Shanghai massacre

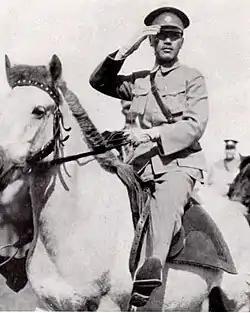
Chiang Kai-shek at the beginning of the Northern Expedition in 1926

In response to the advances of the NRA, Communists in Shanghai began to plan uprisings against the warlord forces controlling the city. On 21–22 March, KMT and CCP union workers, led by Zhou Enlai and Chen Duxiu, launched an armed uprising in Shanghai and defeated the warlord forces of the Zhili clique. The victorious union workers occupied and governed urban Shanghai except for the international settlements prior to the arrival of the NRA's Eastern Route Army, led by Generals Bai Chongxi and Li Zongren. After the Nanking Incident in which foreign concessions in Nanjing were attacked and looted, both the right wing of the Kuomintang and Western powers became alarmed by the growth of the influence of the Communists, who continued to organize daily mass student protests and labor strikes to demand the return of Shanghai international settlements to Chinese control. With Bai's army firmly in control of Shanghai, on 2 April the Central Control Commission of KMT, led by former Chancellor of Peking University Cai Yuanpei, determined that the CCP actions were anti-revolutionary and undermined the national interest of China, and it voted unanimously to purge the Communists from the KMT.